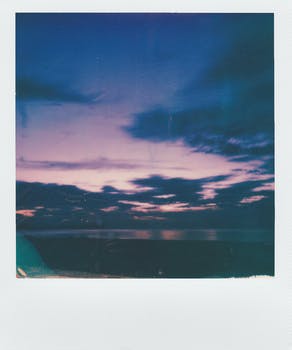
Label: No Watermark